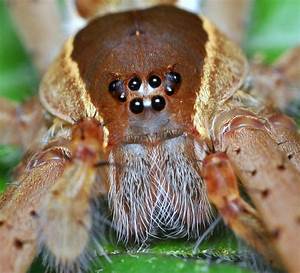
Label: ragno